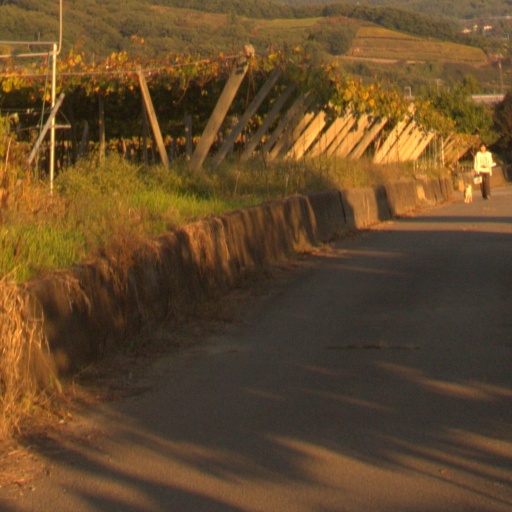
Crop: grape